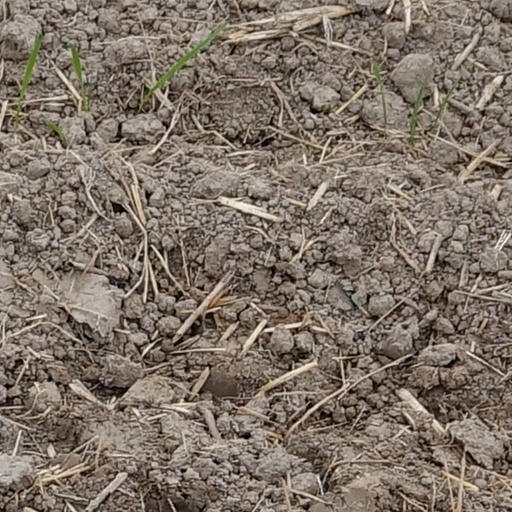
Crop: wheat